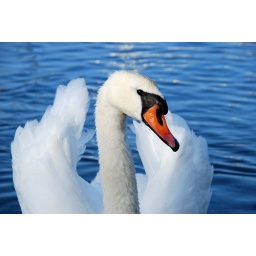
The Danish national bird in clear Danish waters.